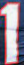
Number: 1